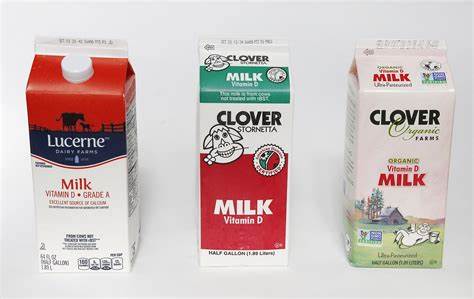
Waste category: cardboard